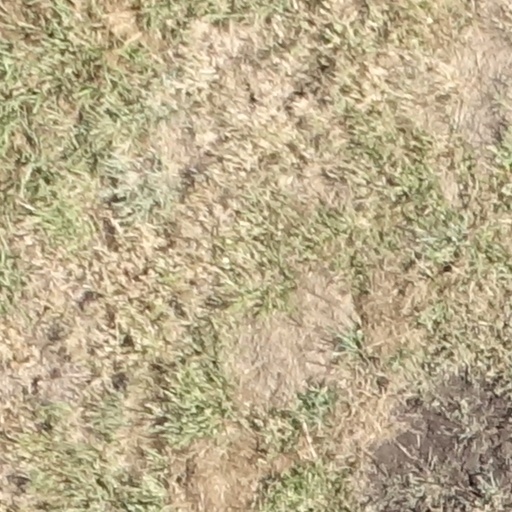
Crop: sorghum